Three Men of the River

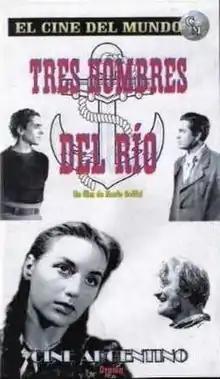

Three Men of the River is a 1943 Argentine crime drama film of the classical era of Argentine cinema, directed by Mario Soffici and starring Elisa Galvé and José Olarra. The film is based on an old Argentine legend about an Aztec girl who is raped and murdered by vandals and dumped in a river. A flower blossoms at the place in which she was killed and misfortune falls upon the culprits.